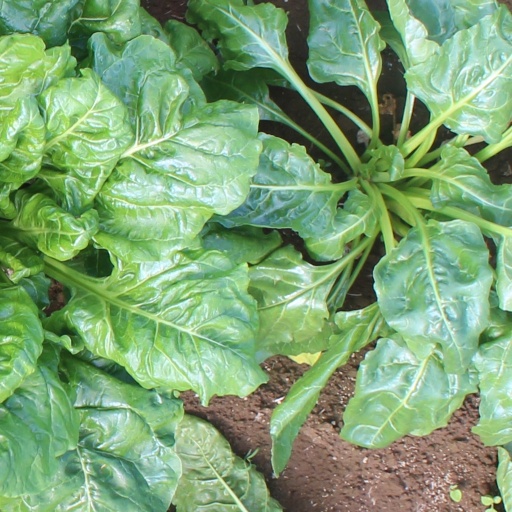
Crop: sugar beet